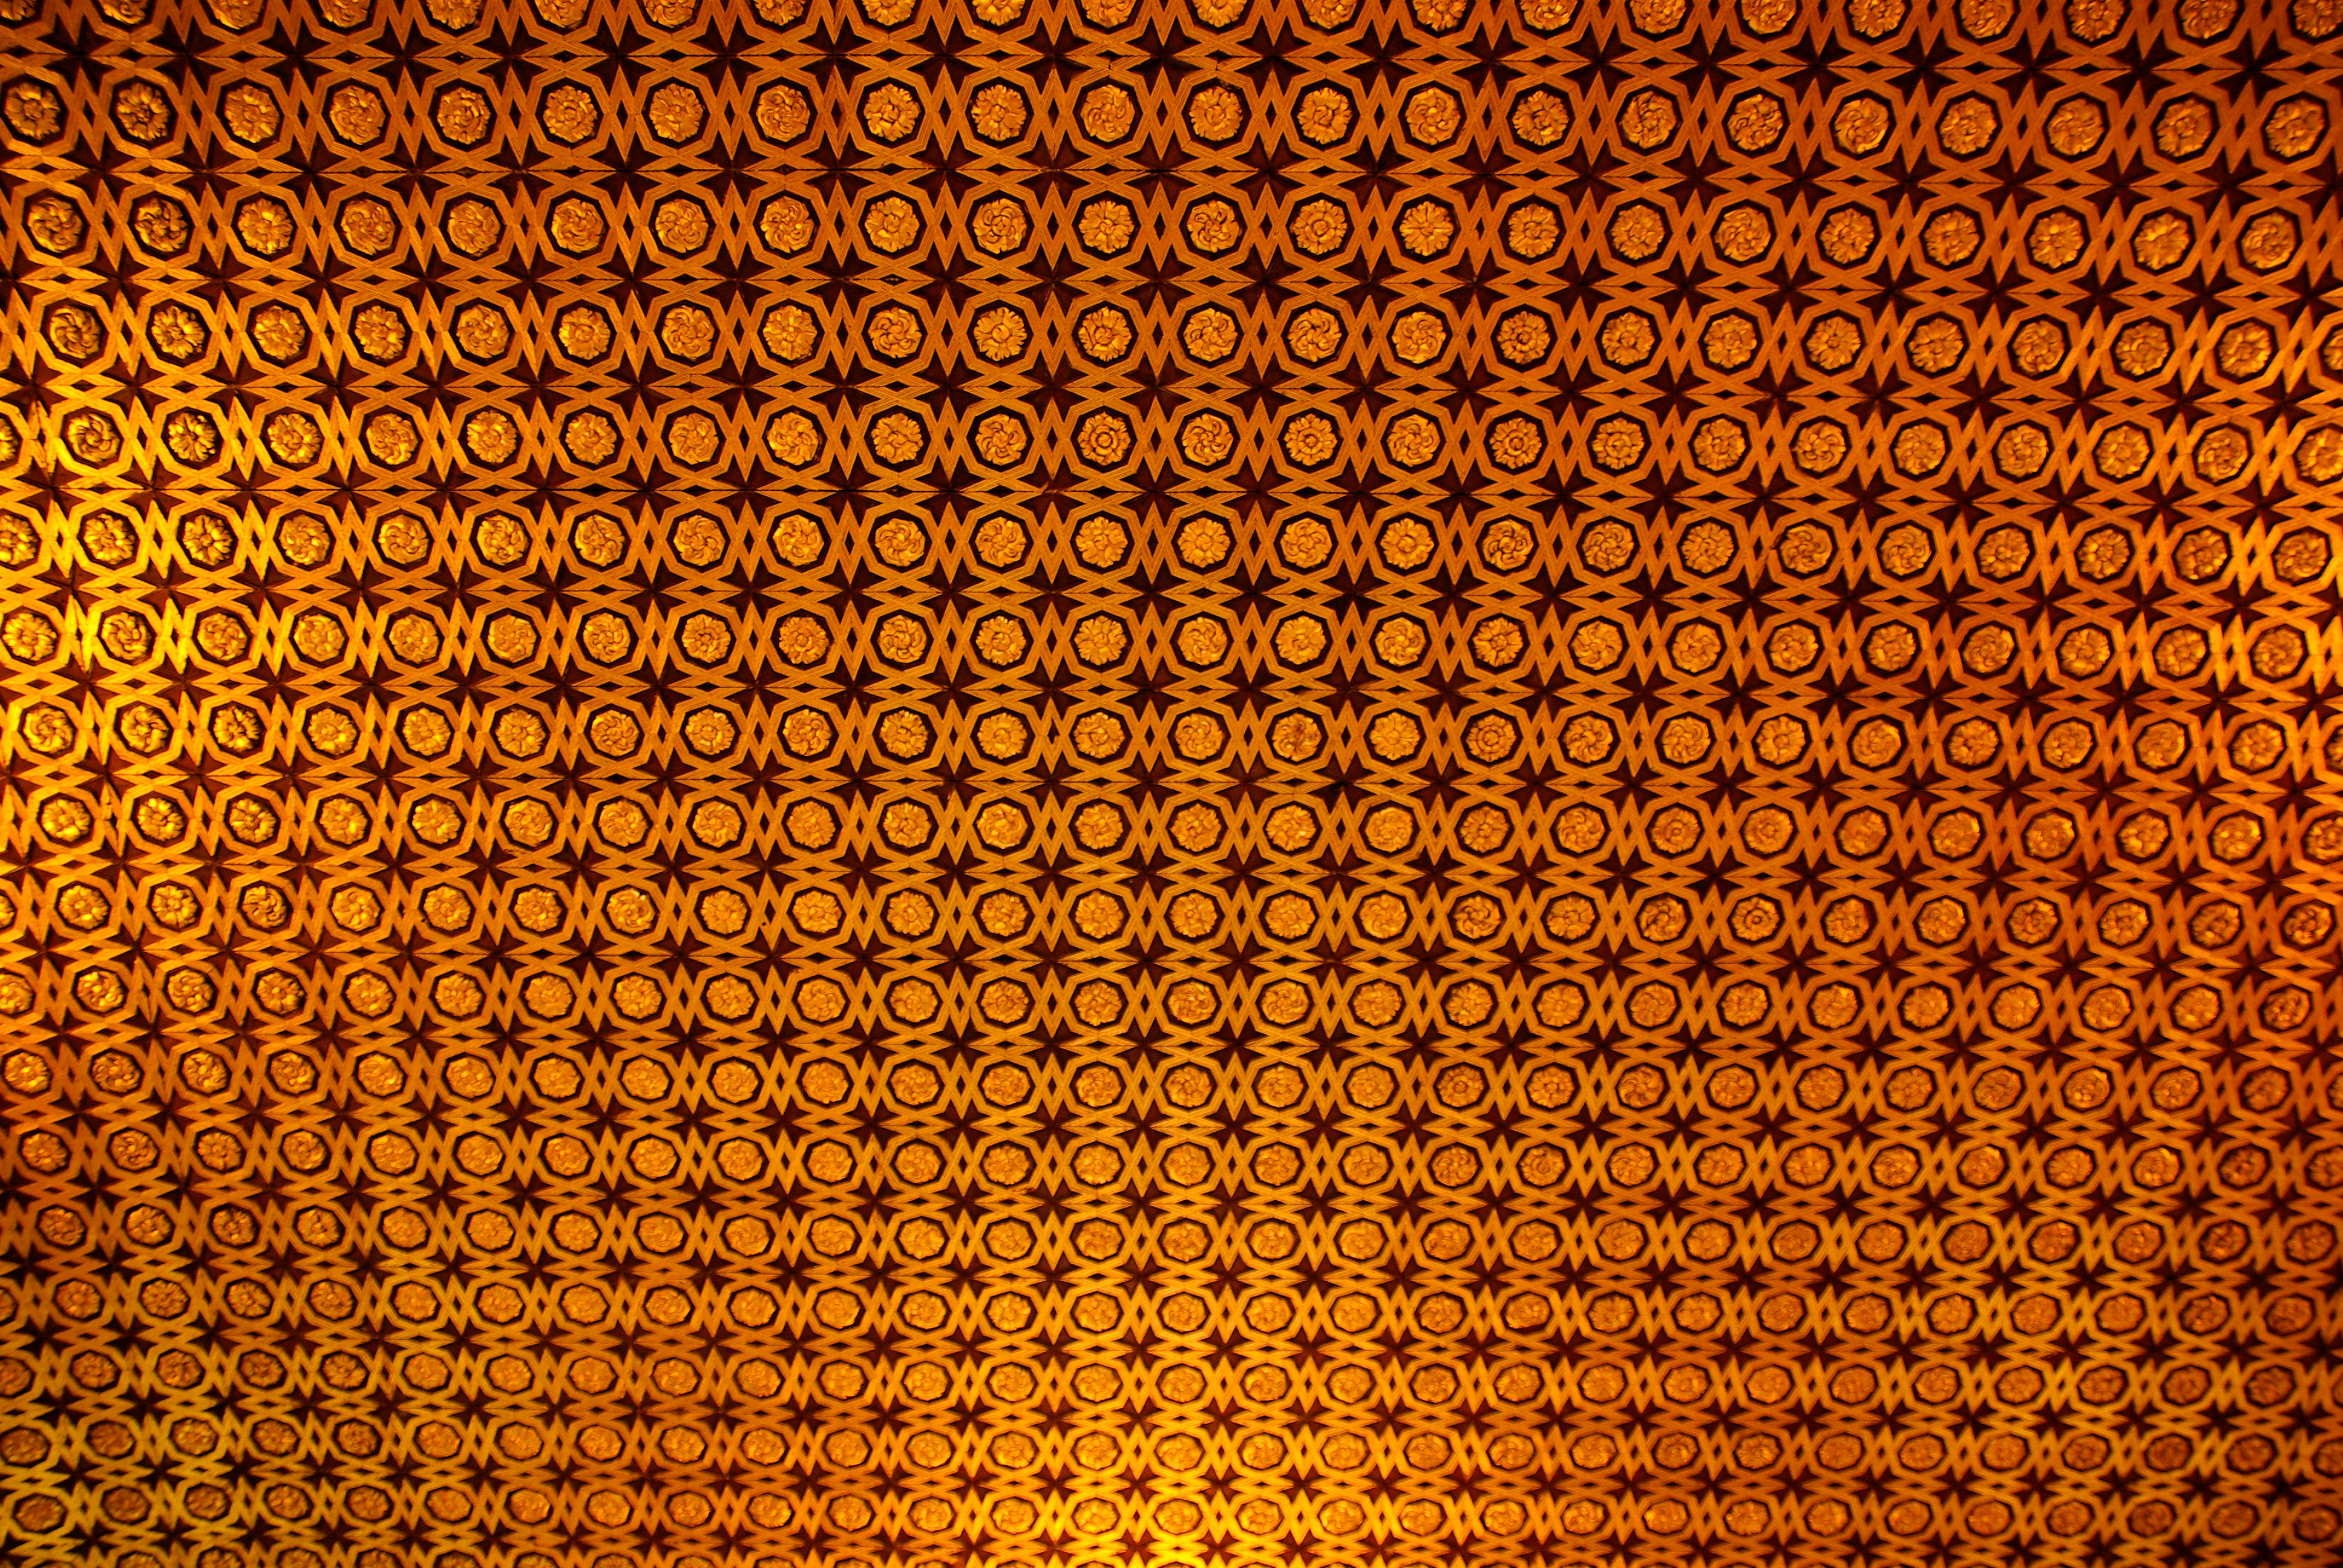
texture, ceiling, pattern, line, yellow, circle, font, design, text, seville, alcazar, shape, graphics, flooring, computer wallpaper